Timothy F. Ireland

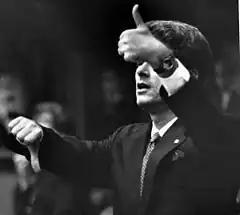
Ireland in 1991

In 1986, Ireland was elected to represent the 74th district of the Florida House of Representatives, succeeding Fred Dudley. He served until 1992, when he was succeeded by Greg Gay. In the same year, he was elected to represent the 75th district, succeeding Mary Ellen Hawkins. He served until 1994, when he was succeeded by Ralph L. Livingston.